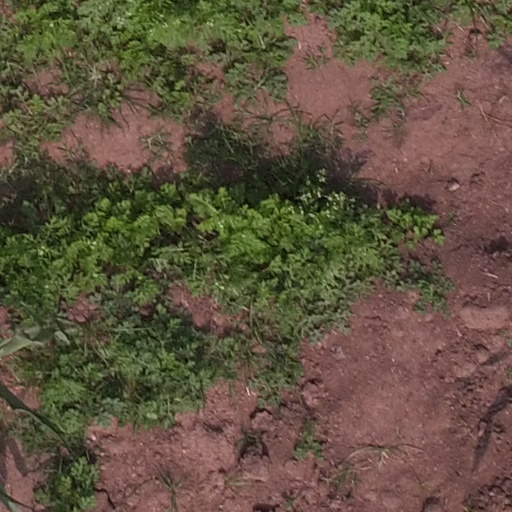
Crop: maize; corn